Monuments in the Basilica of Santa Maria del Popolo

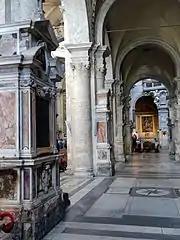
Row of funeral monuments in the south aisle

Monuments in the Basilica of Santa Maria del Popolo are tombs and funerary monuments ranging from the 15th to the 19th centuries. Since its rebuilding in the 1470s by Pope Sixtus IV the Basilica of Santa Maria del Popolo was one of the favourite burial places for members of the papal aristocracy, clergy and literati. Foreign artists were also buried in the church due to its location near their favourite quarter in Rione Campo Marzio. The high number of tombs and monuments makes the basilica a whole museum of sculpture as Jacob Burckhardt phrased it in his famous guide of Italian art in 1855. Besides the tombs in the side chapels and the choir there are many other funeral monuments in the aisles and the transept. During the centuries several monuments were demolished and others were relocated to give place to newer ones.